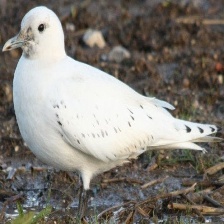
Species: IVORY GULL
Scientific name: PAGOPHILA EBURNEA